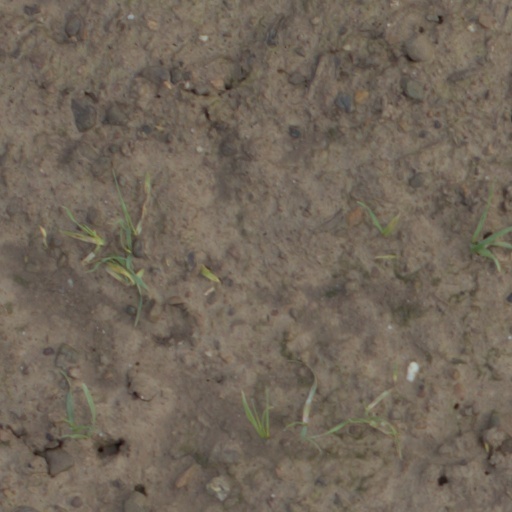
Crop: wheat